Villars Cave

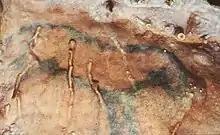
Petit Cheval Bleu

The Villars Cave, in French "Grotte de Villars" or "Grotte du Cluzeau", was occupied during the Lower Magdalenian by Cro-Magnon hunter-gatherers. The cave is part of the French commune of Villars in the northern Dordogne département. Besides its enormous wealth in beautiful stalactites, stalagmites and similar calcite deposits it contains cave paintings and some engravings. The Villars Cave and the Rouffignac Cave are the biggest known cave systems in the Dordogne.